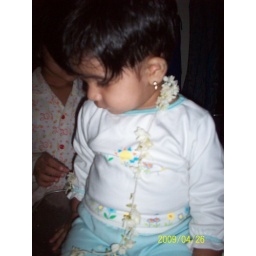
Engrossed in dismantling the flower garland on the return train journey back to Bangalore